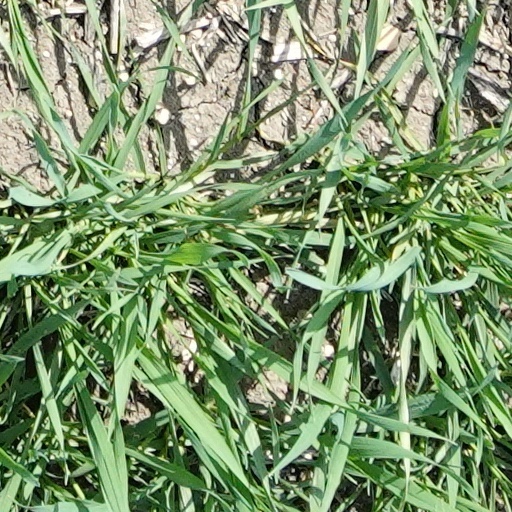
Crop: wheat